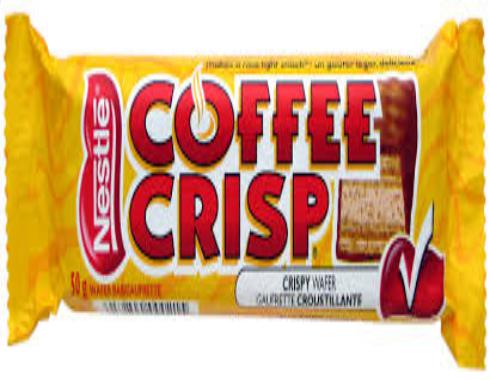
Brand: Coffee Crisp
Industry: Food